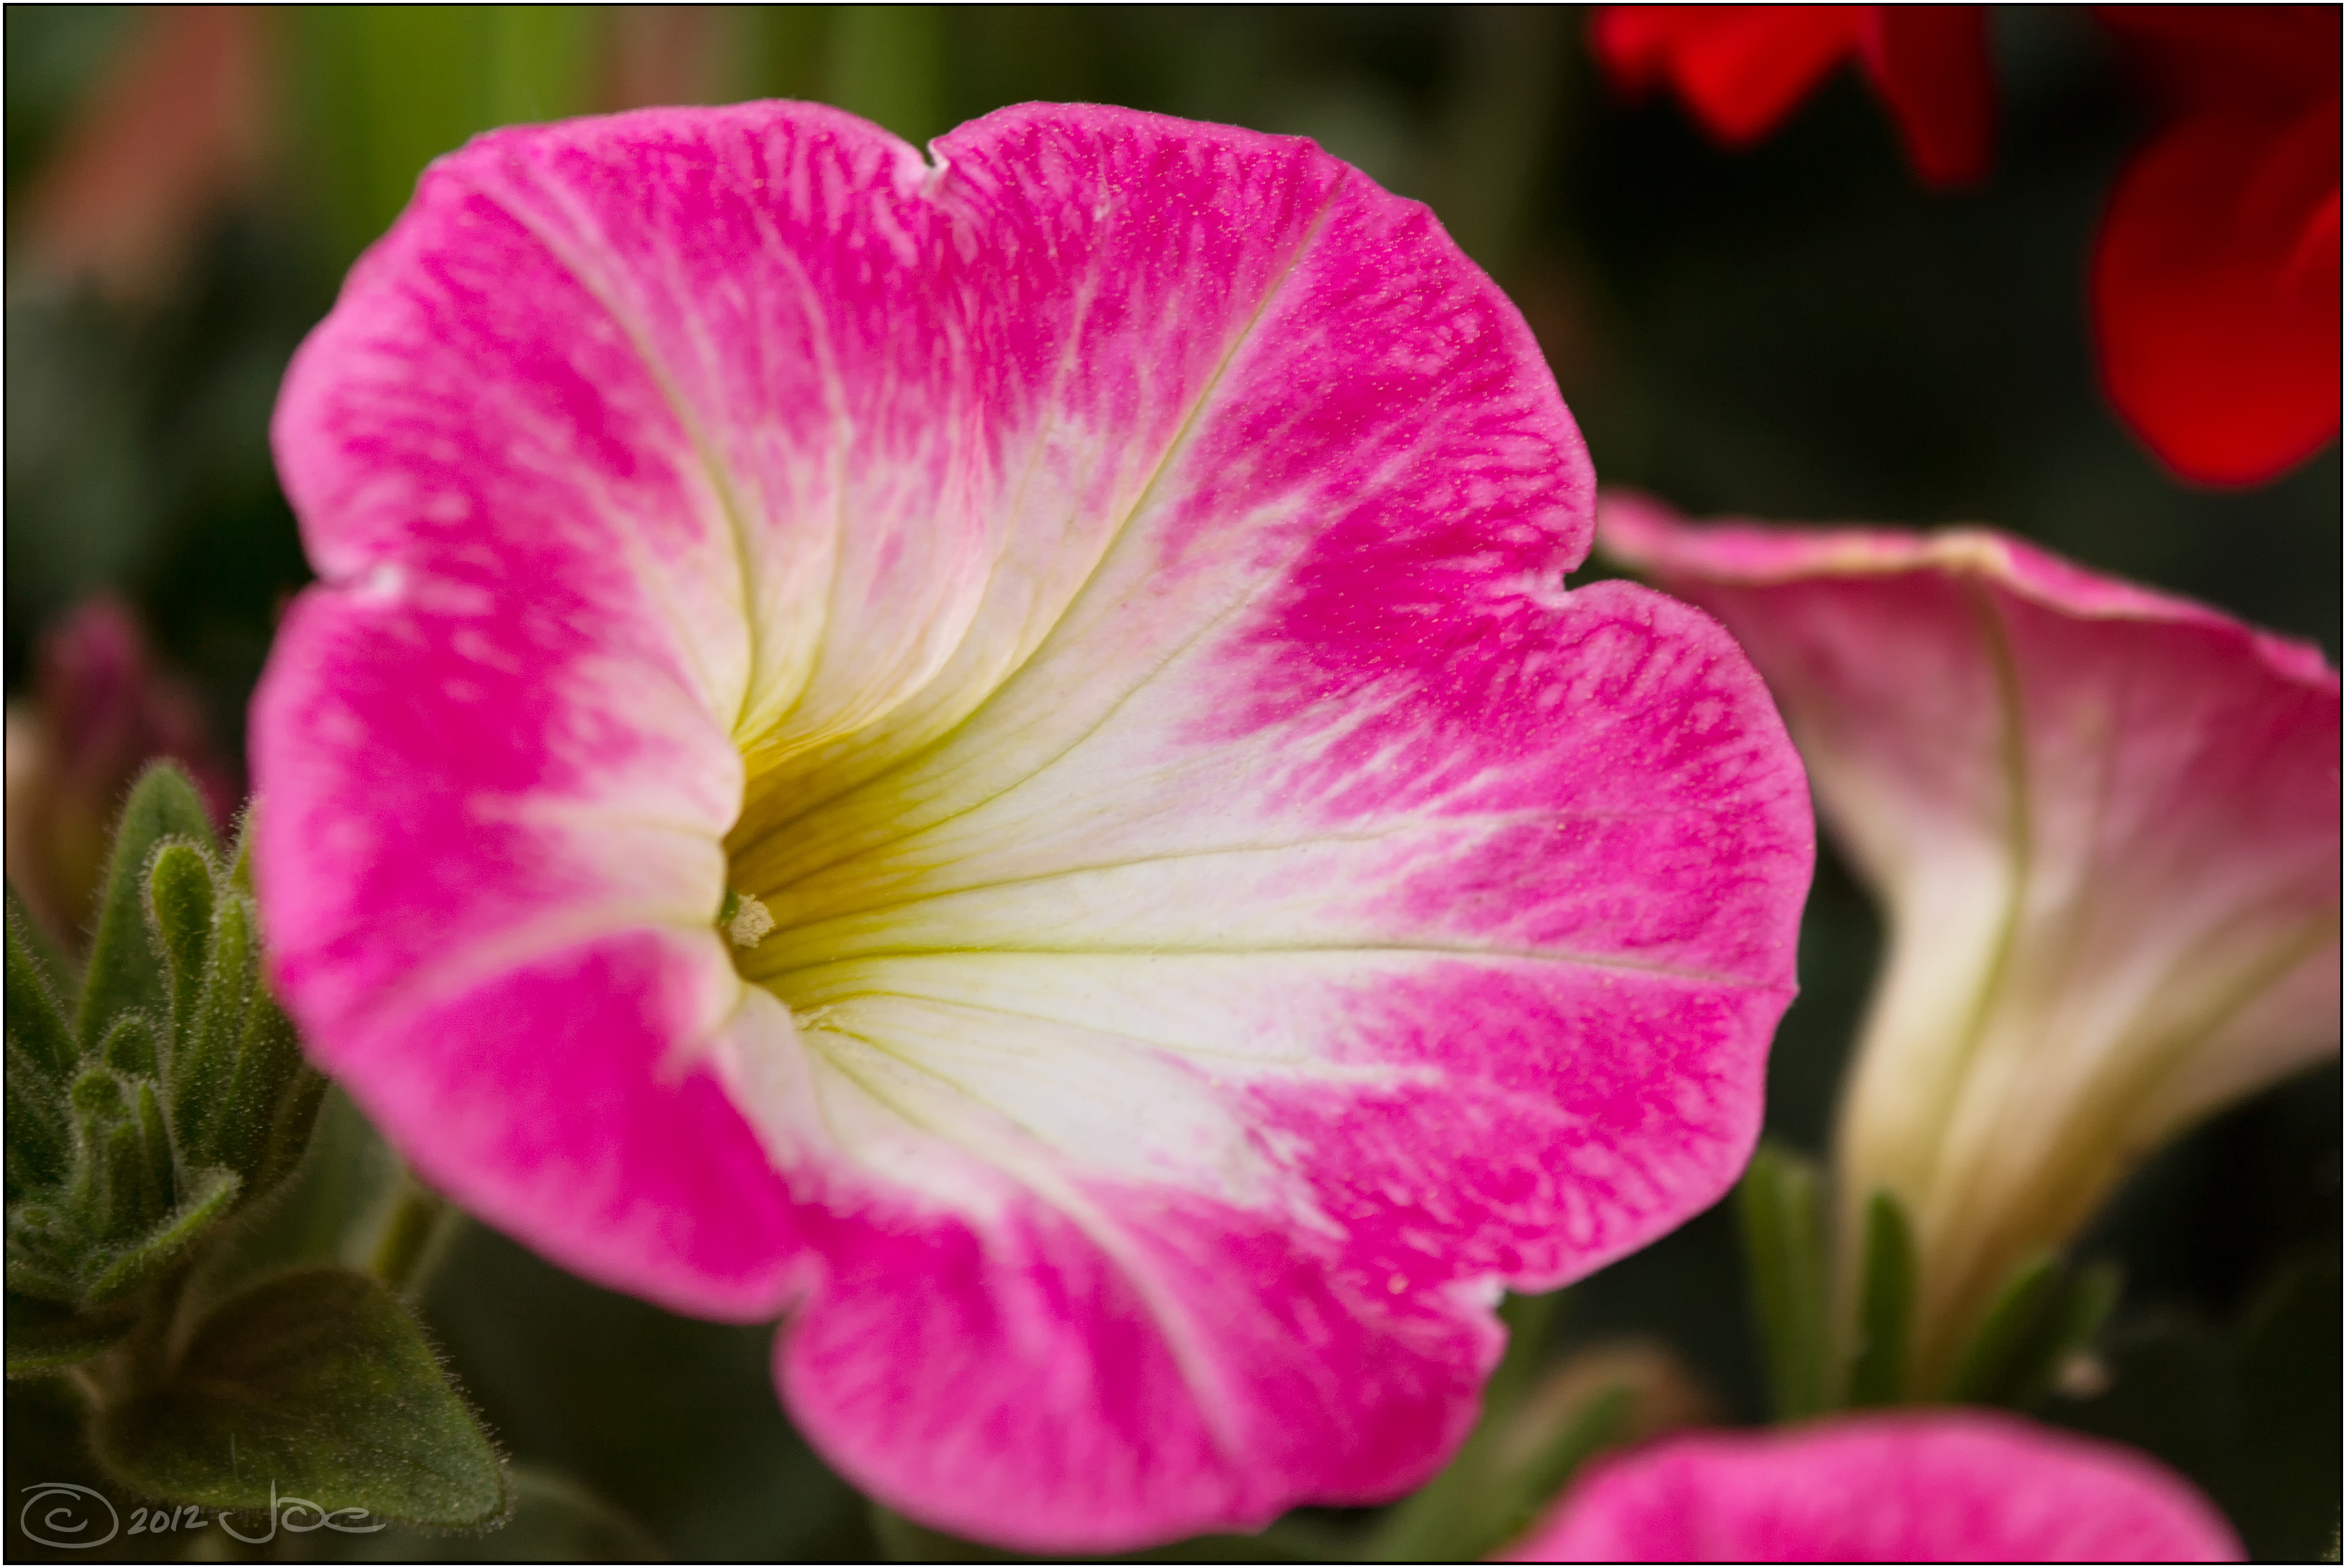
blossom, plant, flower, petal, red, color, pink, flora, wildflower, flowers, close up, nik, efex, pro, viveza, petunia, macro photography, pansy, flowering plant, plant stem, land plant, violet family